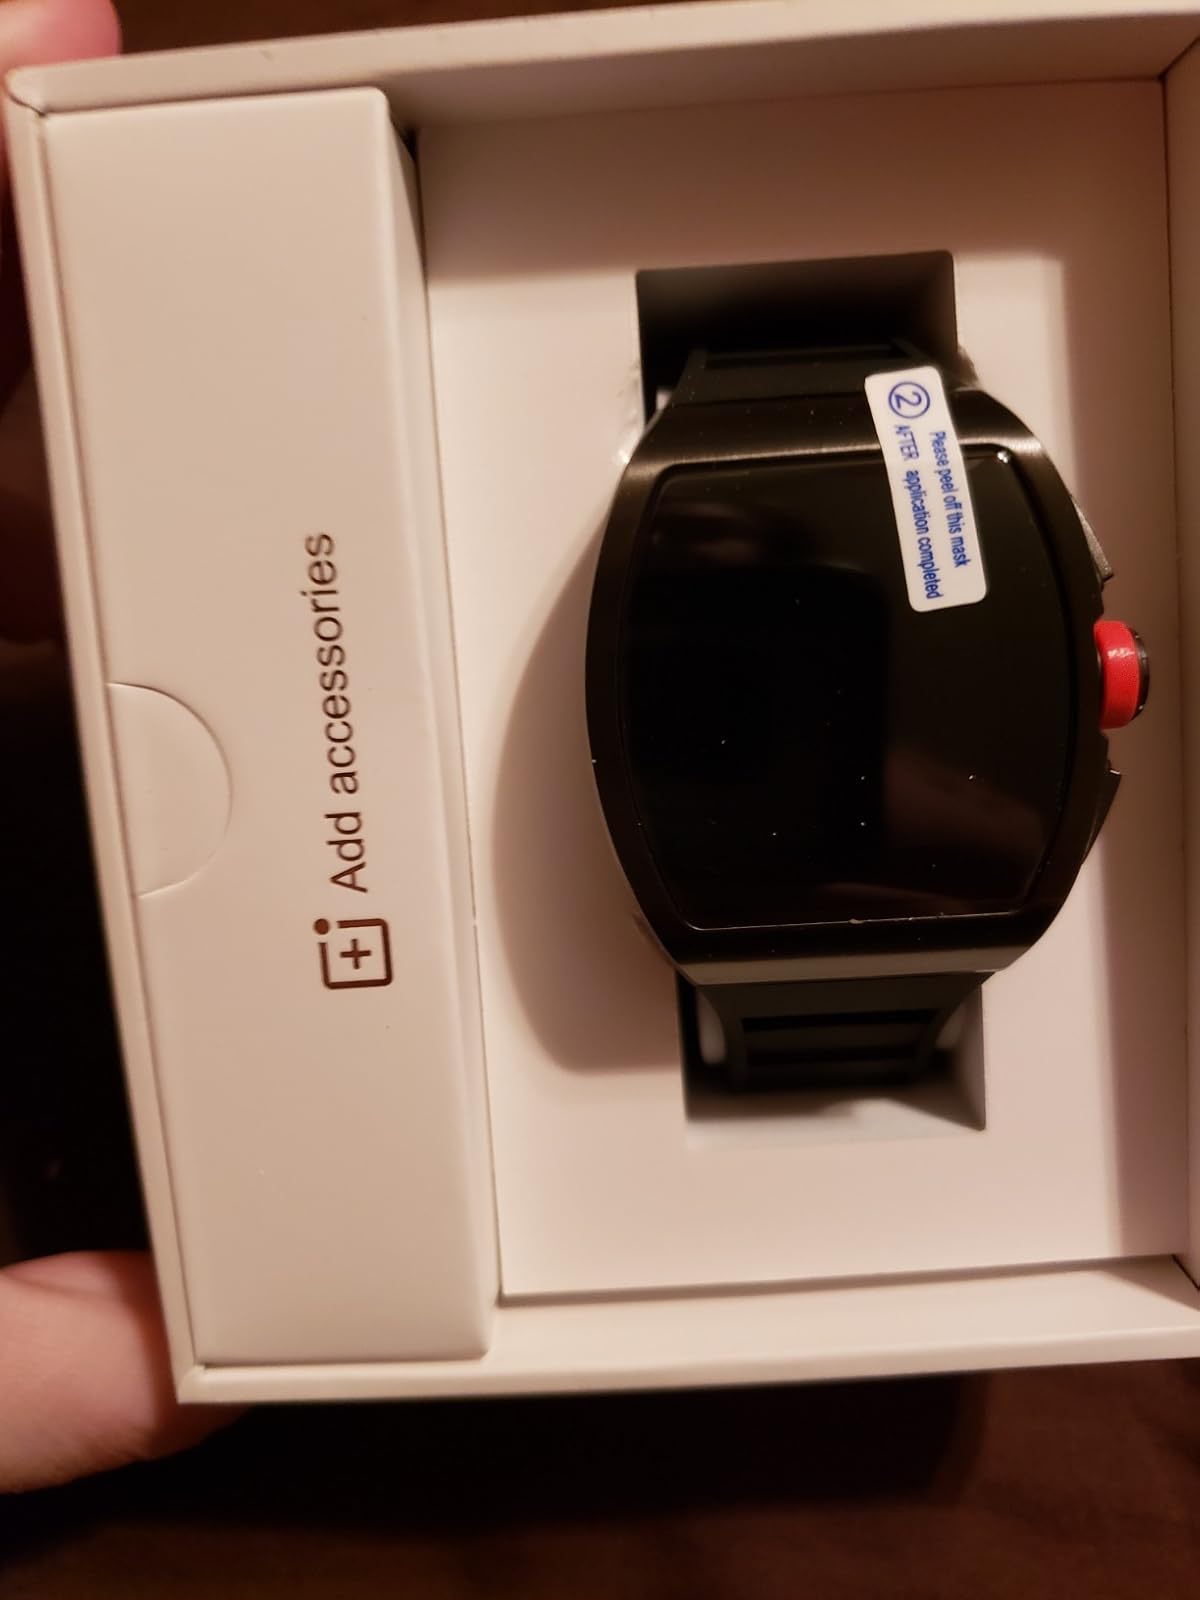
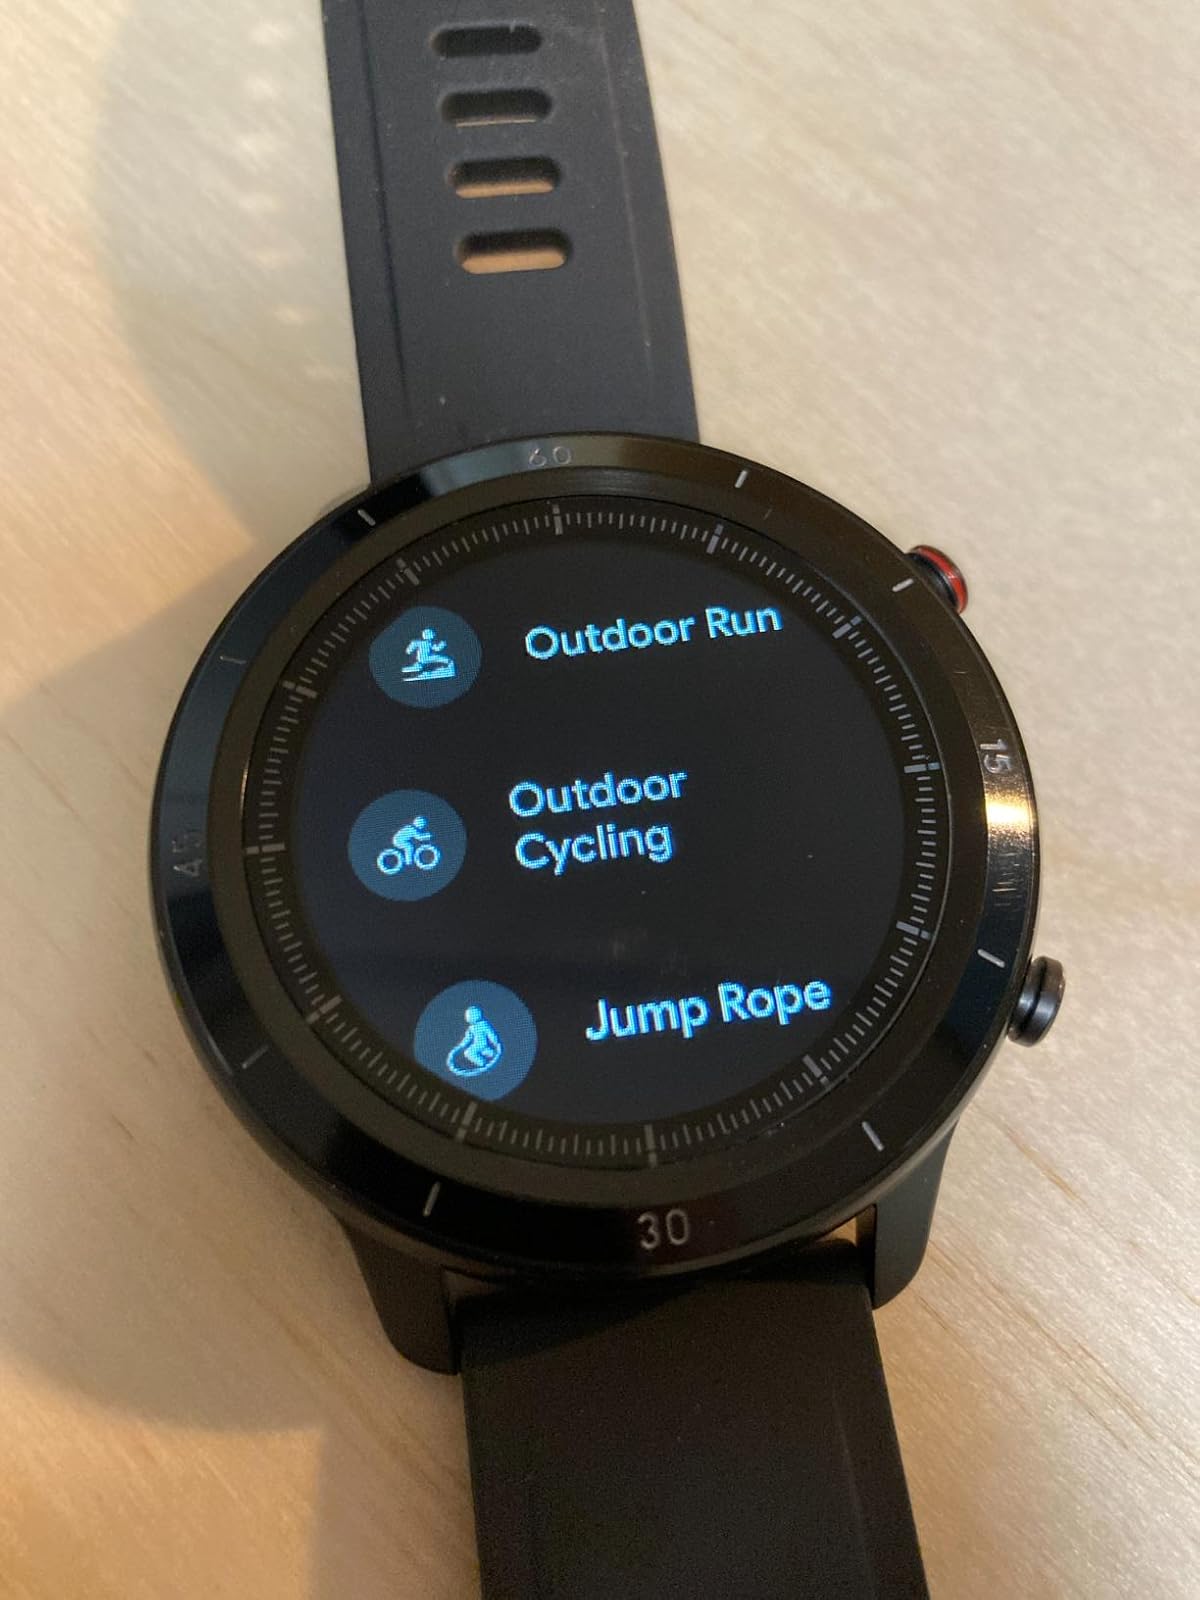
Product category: smartwatch
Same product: no